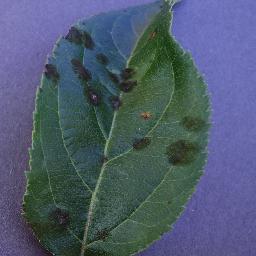
Label: Apple___Apple_scab